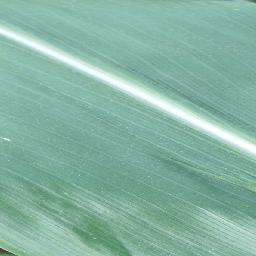
Label: Corn___healthy